Question: What color is the grass?
Tambaya: Menene launin ciyawar?
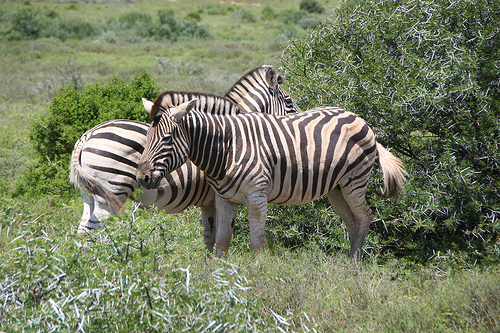
Answer: Green.
Amsa: Kore.